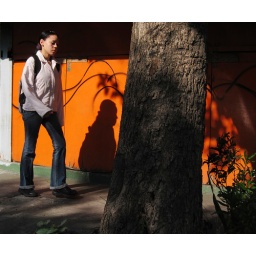
Student in a orange wall